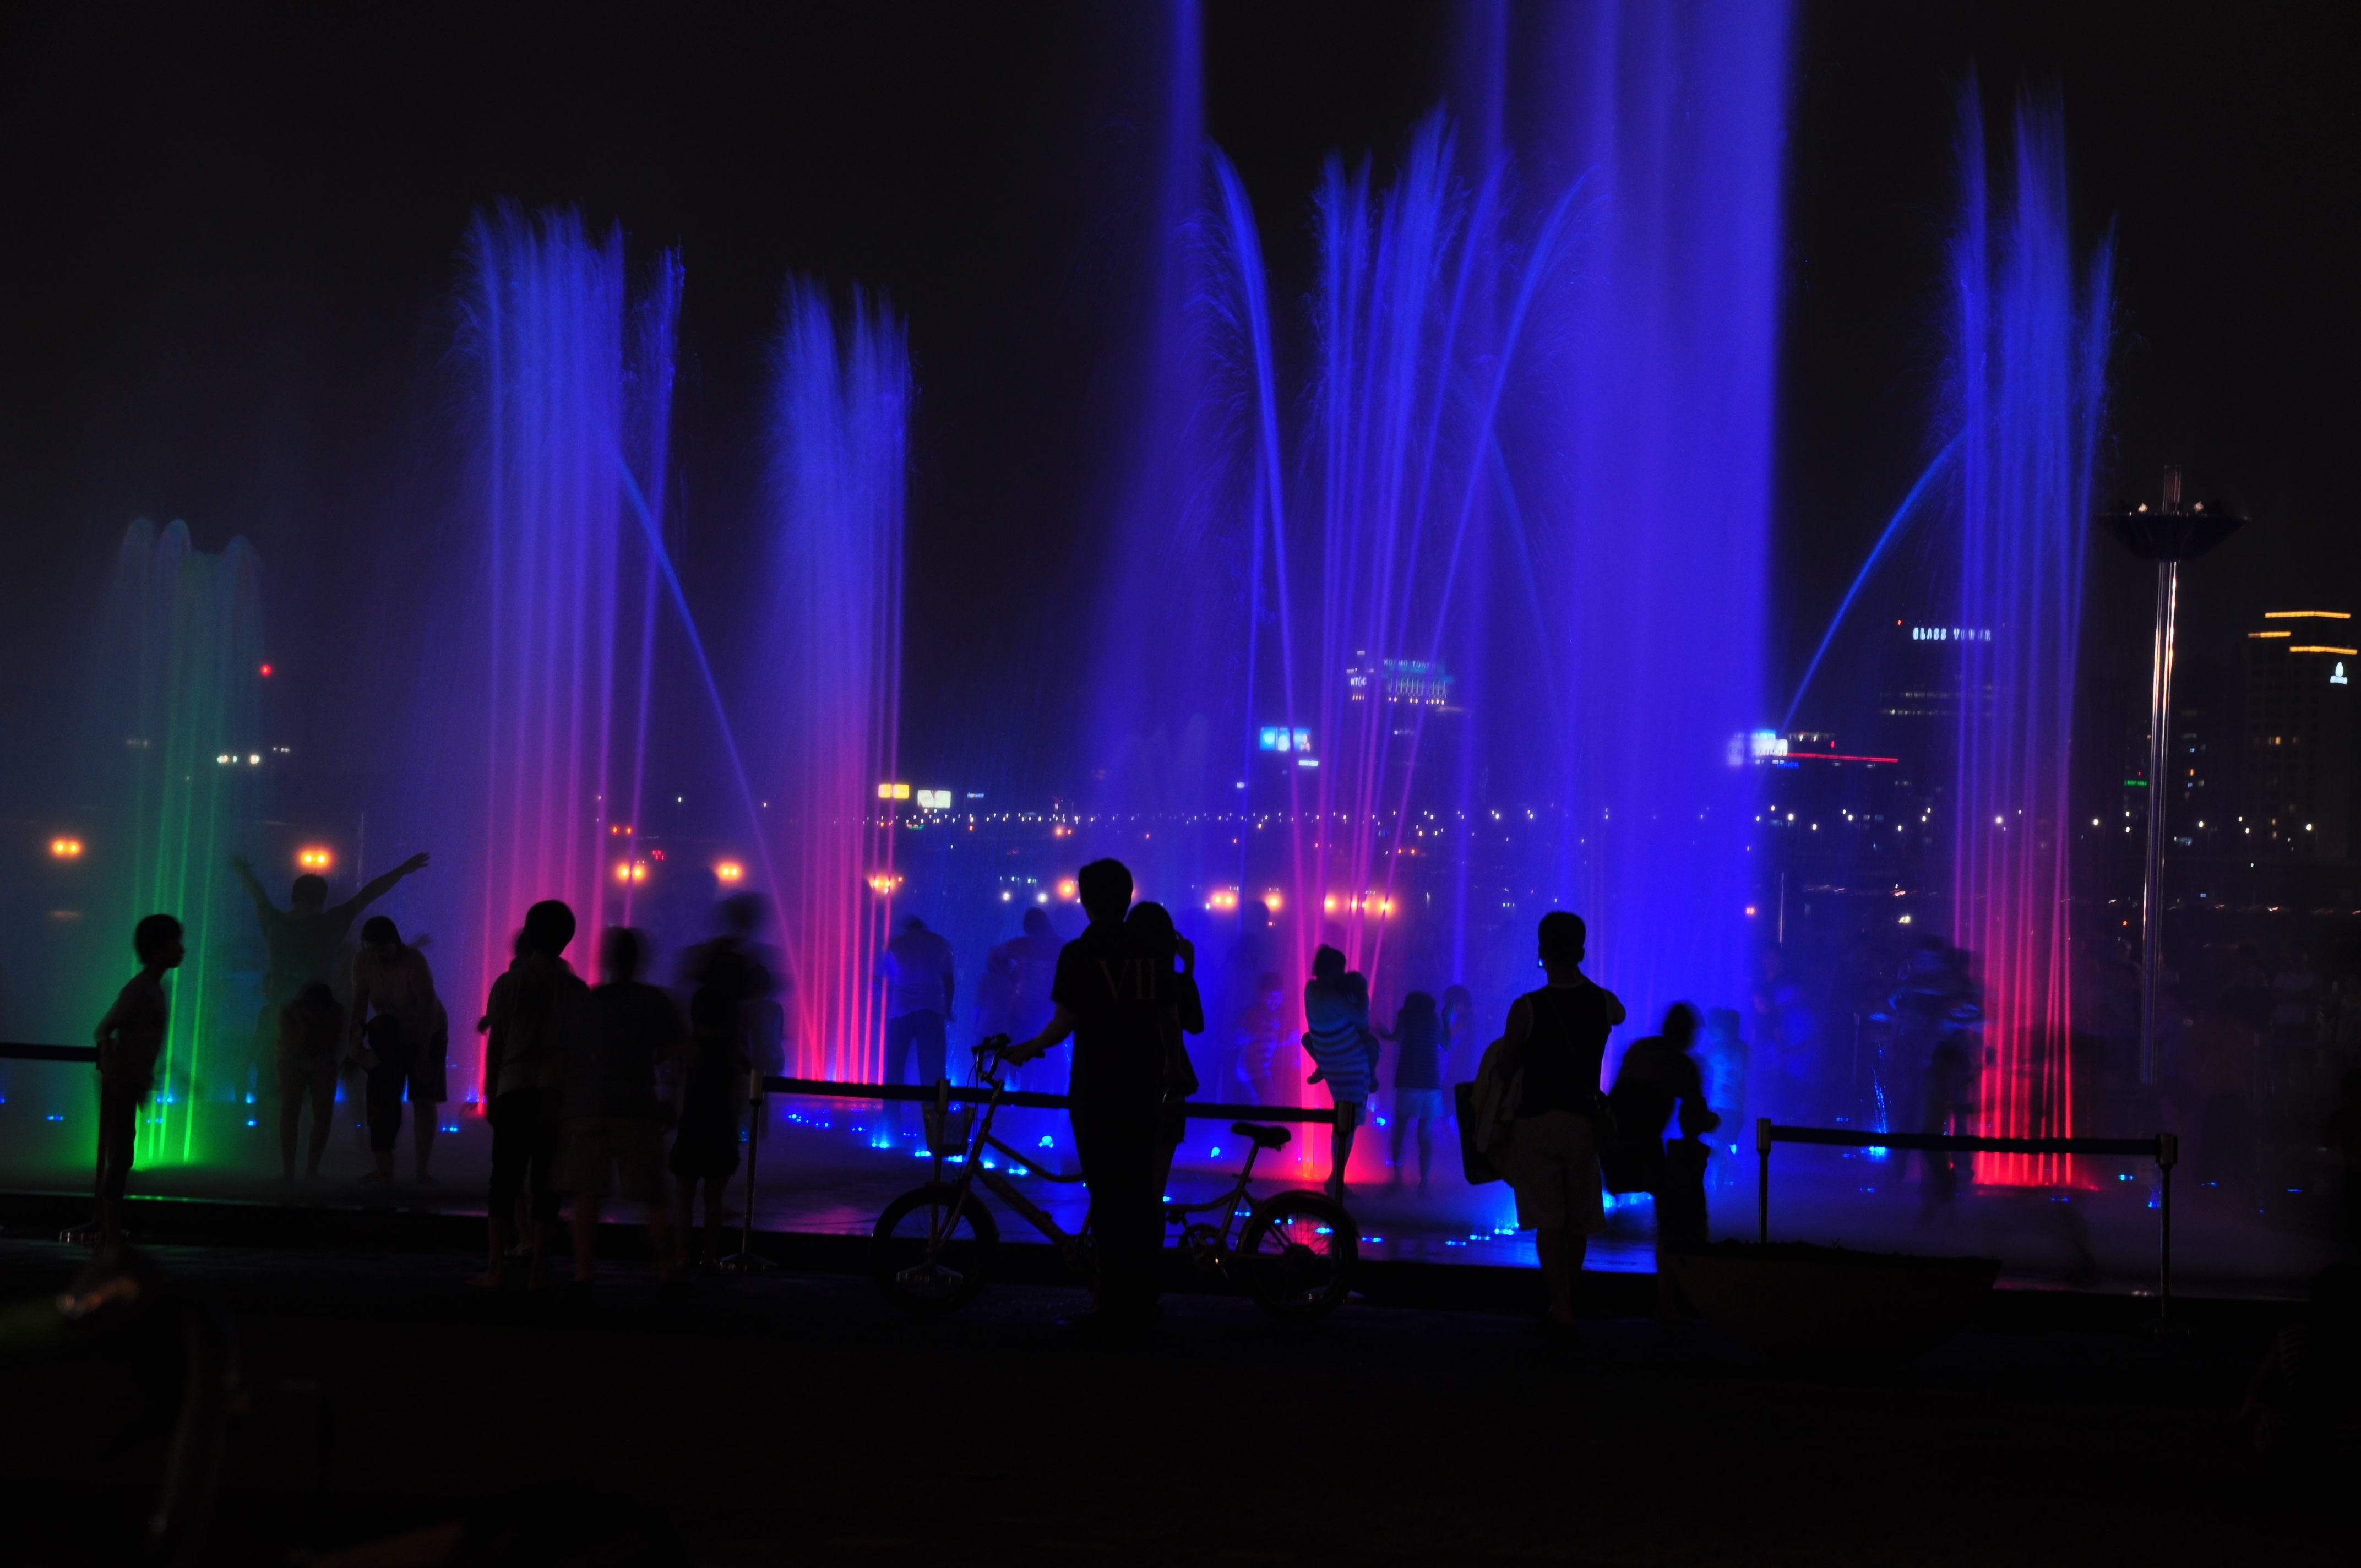
man, music, dip, concert, performance art, korea, stage, performance, night view, entertainment, seoul, musical fountain, performing arts, rock concert, people in korea, musical theatre